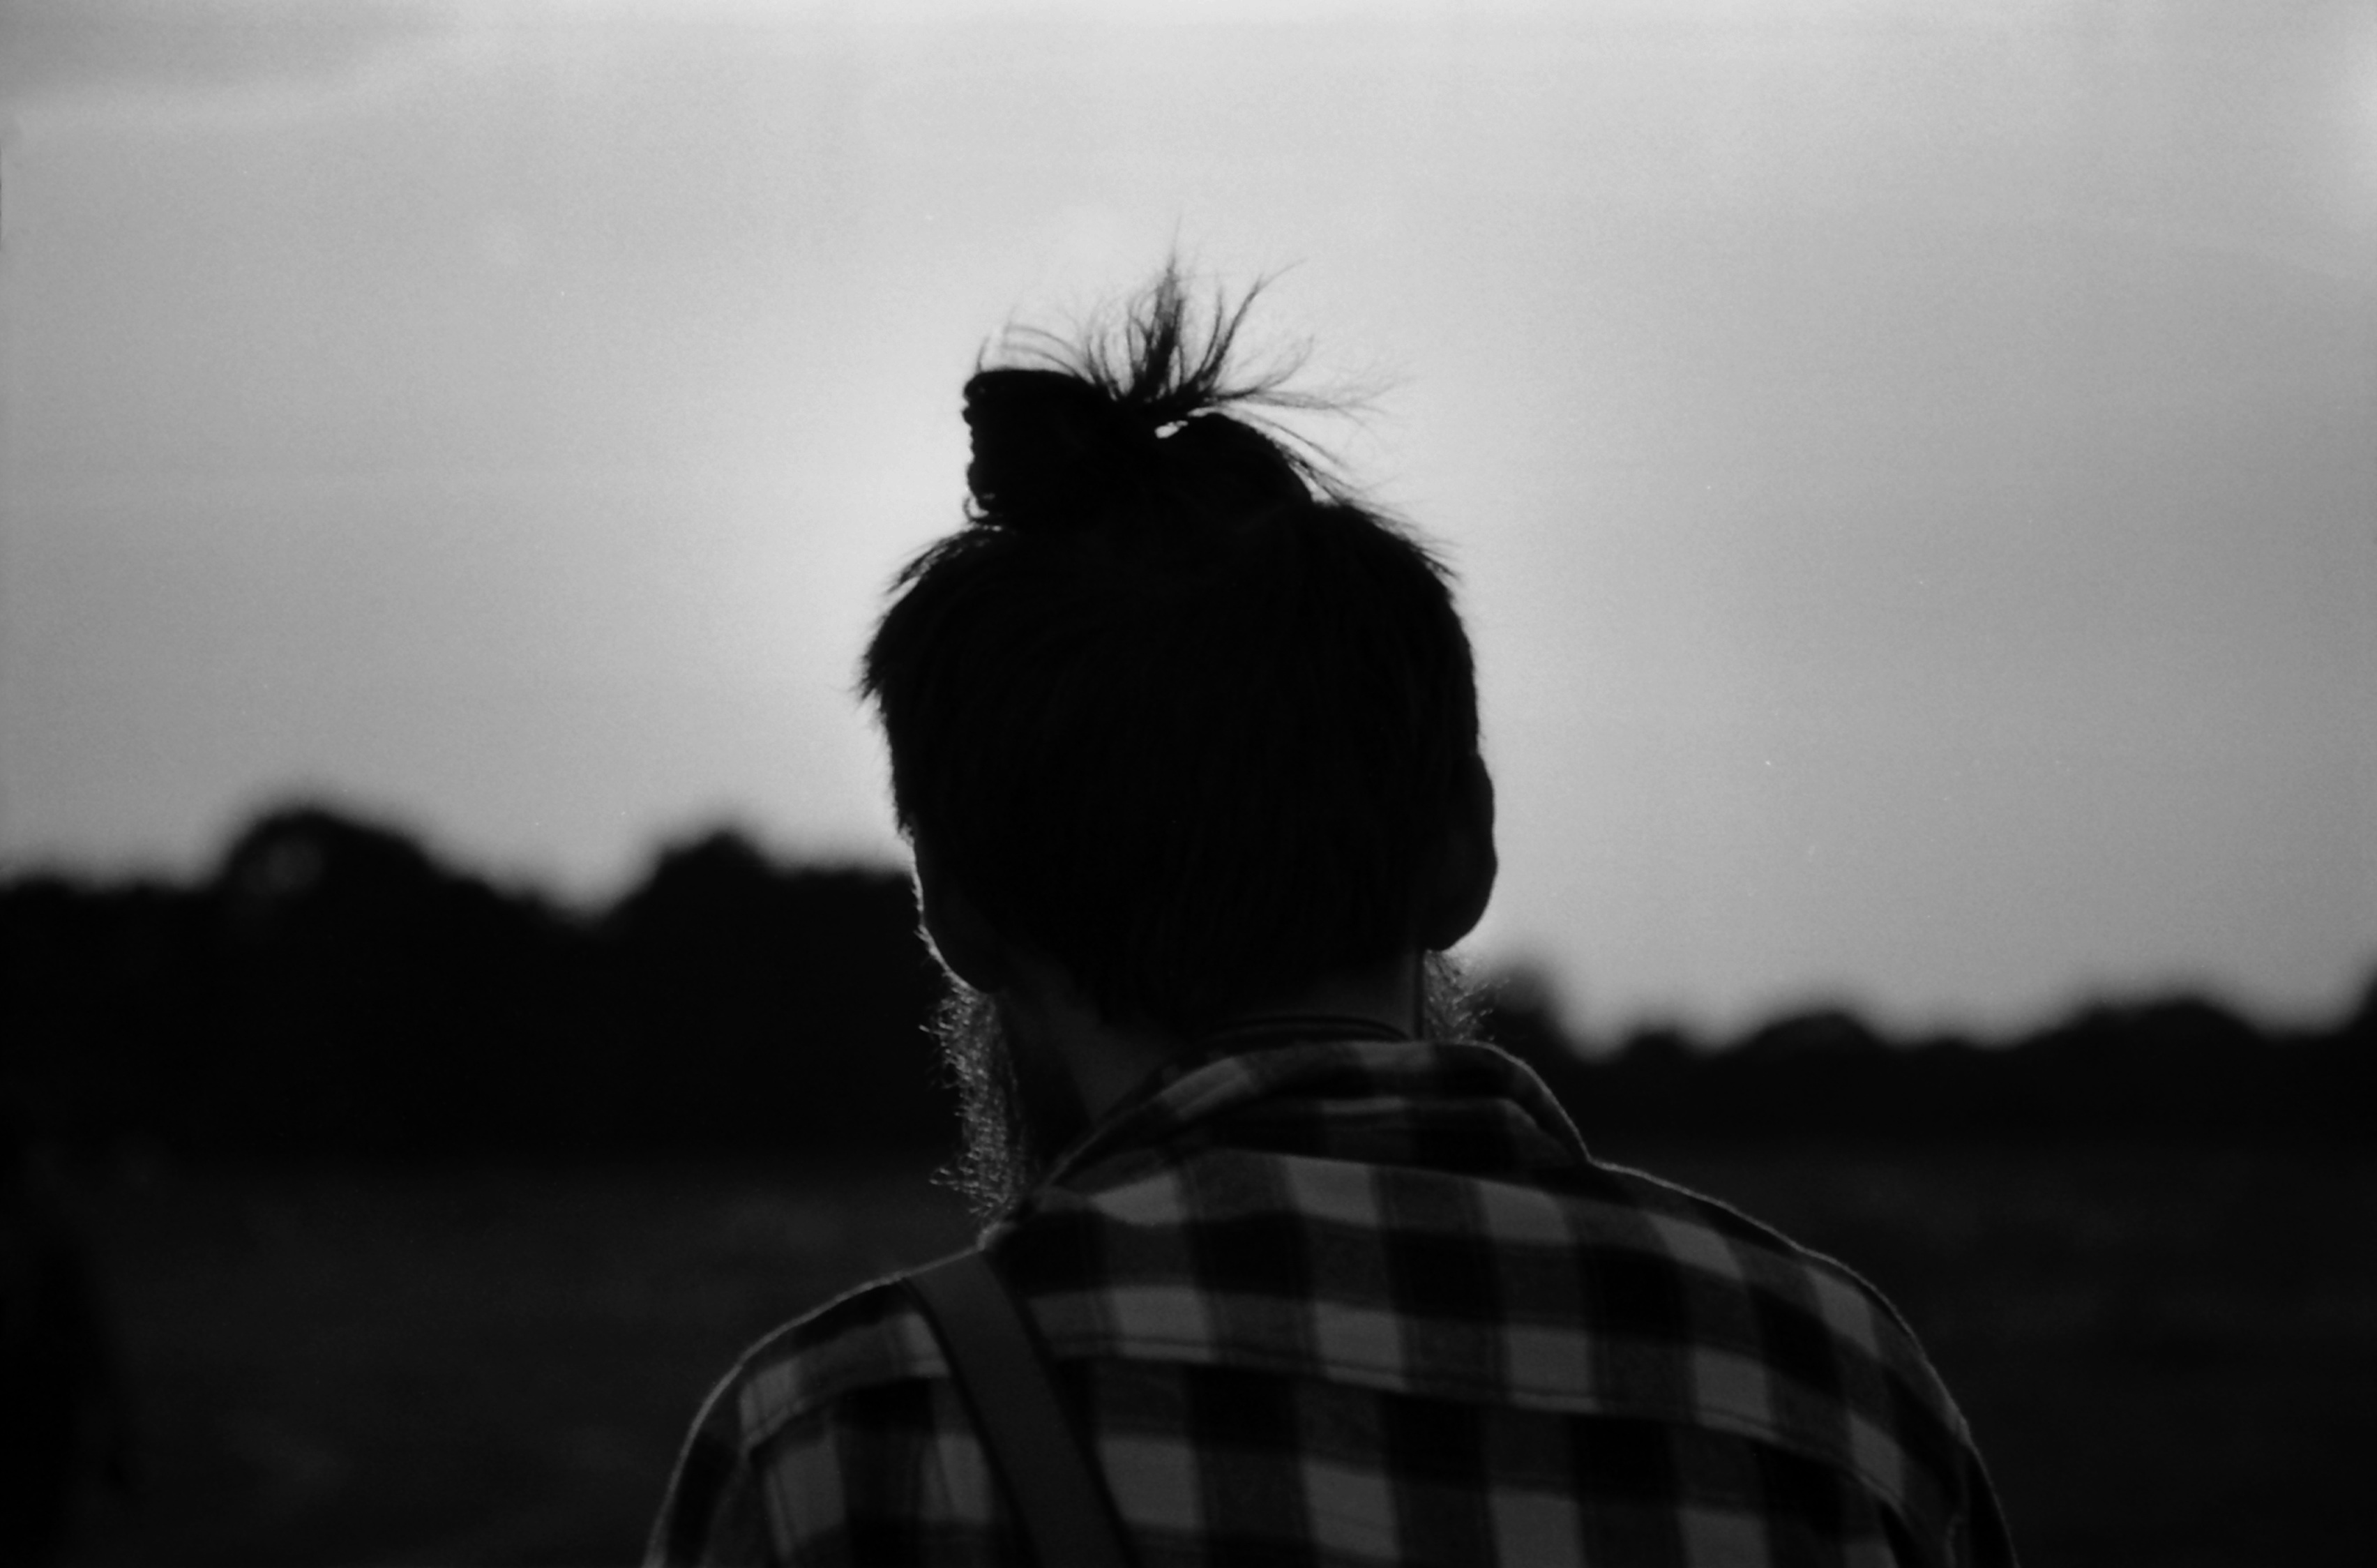
silhouette, light, black and white, white, photography, shadow, darkness, black, monochrome, photograph, emotion, monochrome photography